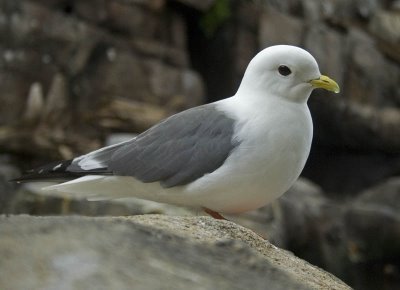
a bird with a downward hooked bill, white head and breast, and gray wings.
a dove sized sea bird with a small beak, grey wings and a short banded tail.
a medium sized white bird that has grey wings and a yellow bill
this bird is white with grey on its wings and has a long, pointy beak.
a white bird with grey wings, this puffy looking bird has a yellow beak.
a plump bird with white coloring and gray wings; the bill is yellow in color.
this is a larger bird with a yellow beak a mostly white body with grey wings.
a white bird with gray wings and small but very round head.
a white, gray ad black bird with a curved light yellow beak.
this bird has a large head, a gray wing, yellow downward curved beak, and a short tail.
Species: Red Legged Kittiwake